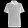
Label: Shirt